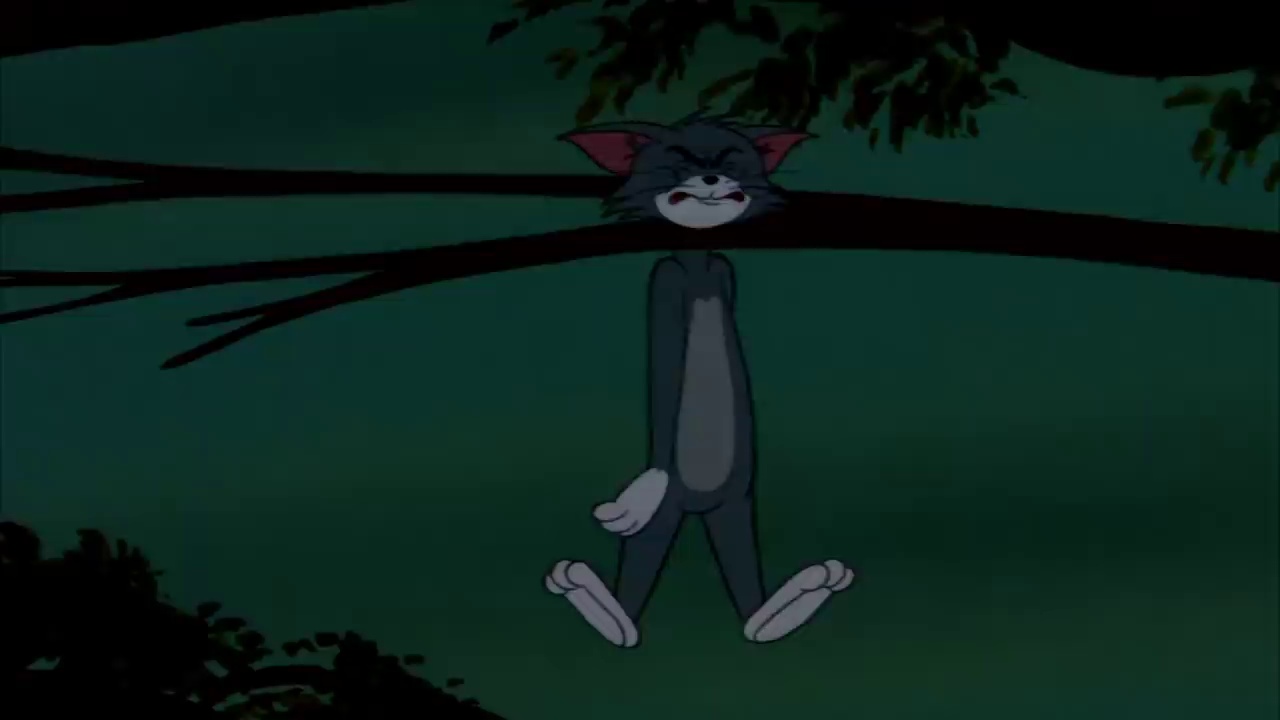
Portrait style: Cartoon Portrait